Population Matters

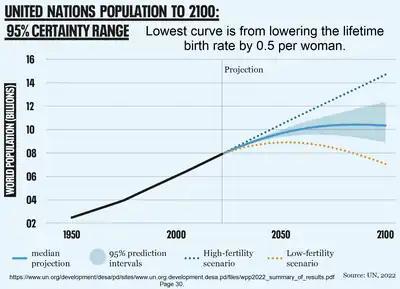
Projections of population growth.

In addition, recognising the disproportionately large environmental footprint of wealthy nations, the charity calls for reducing consumption in high-income countries.